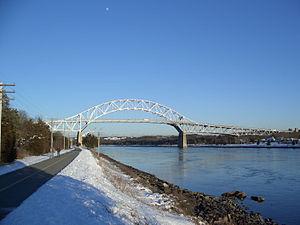
Le canal du cap Cod est un canal du Massachusetts, aux États-Unis. D'une longueur de 11,3 km, il permet aux navires d'éviter de contourner le cap Cod en passant de la baie de Buzzards au sud-ouest, à la baie du cap Cod au nord-est. Il constitue une partie de l'Intracoastal Waterway. La ville de Sandwich se situe à son entrée nord et l'académie maritime du Massachusetts à son entrée sud.